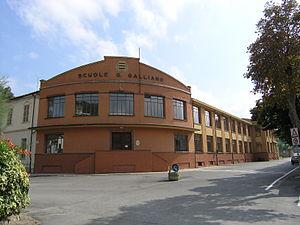
École élémentaire Giuseppe Galliano, Ceva (Italie)